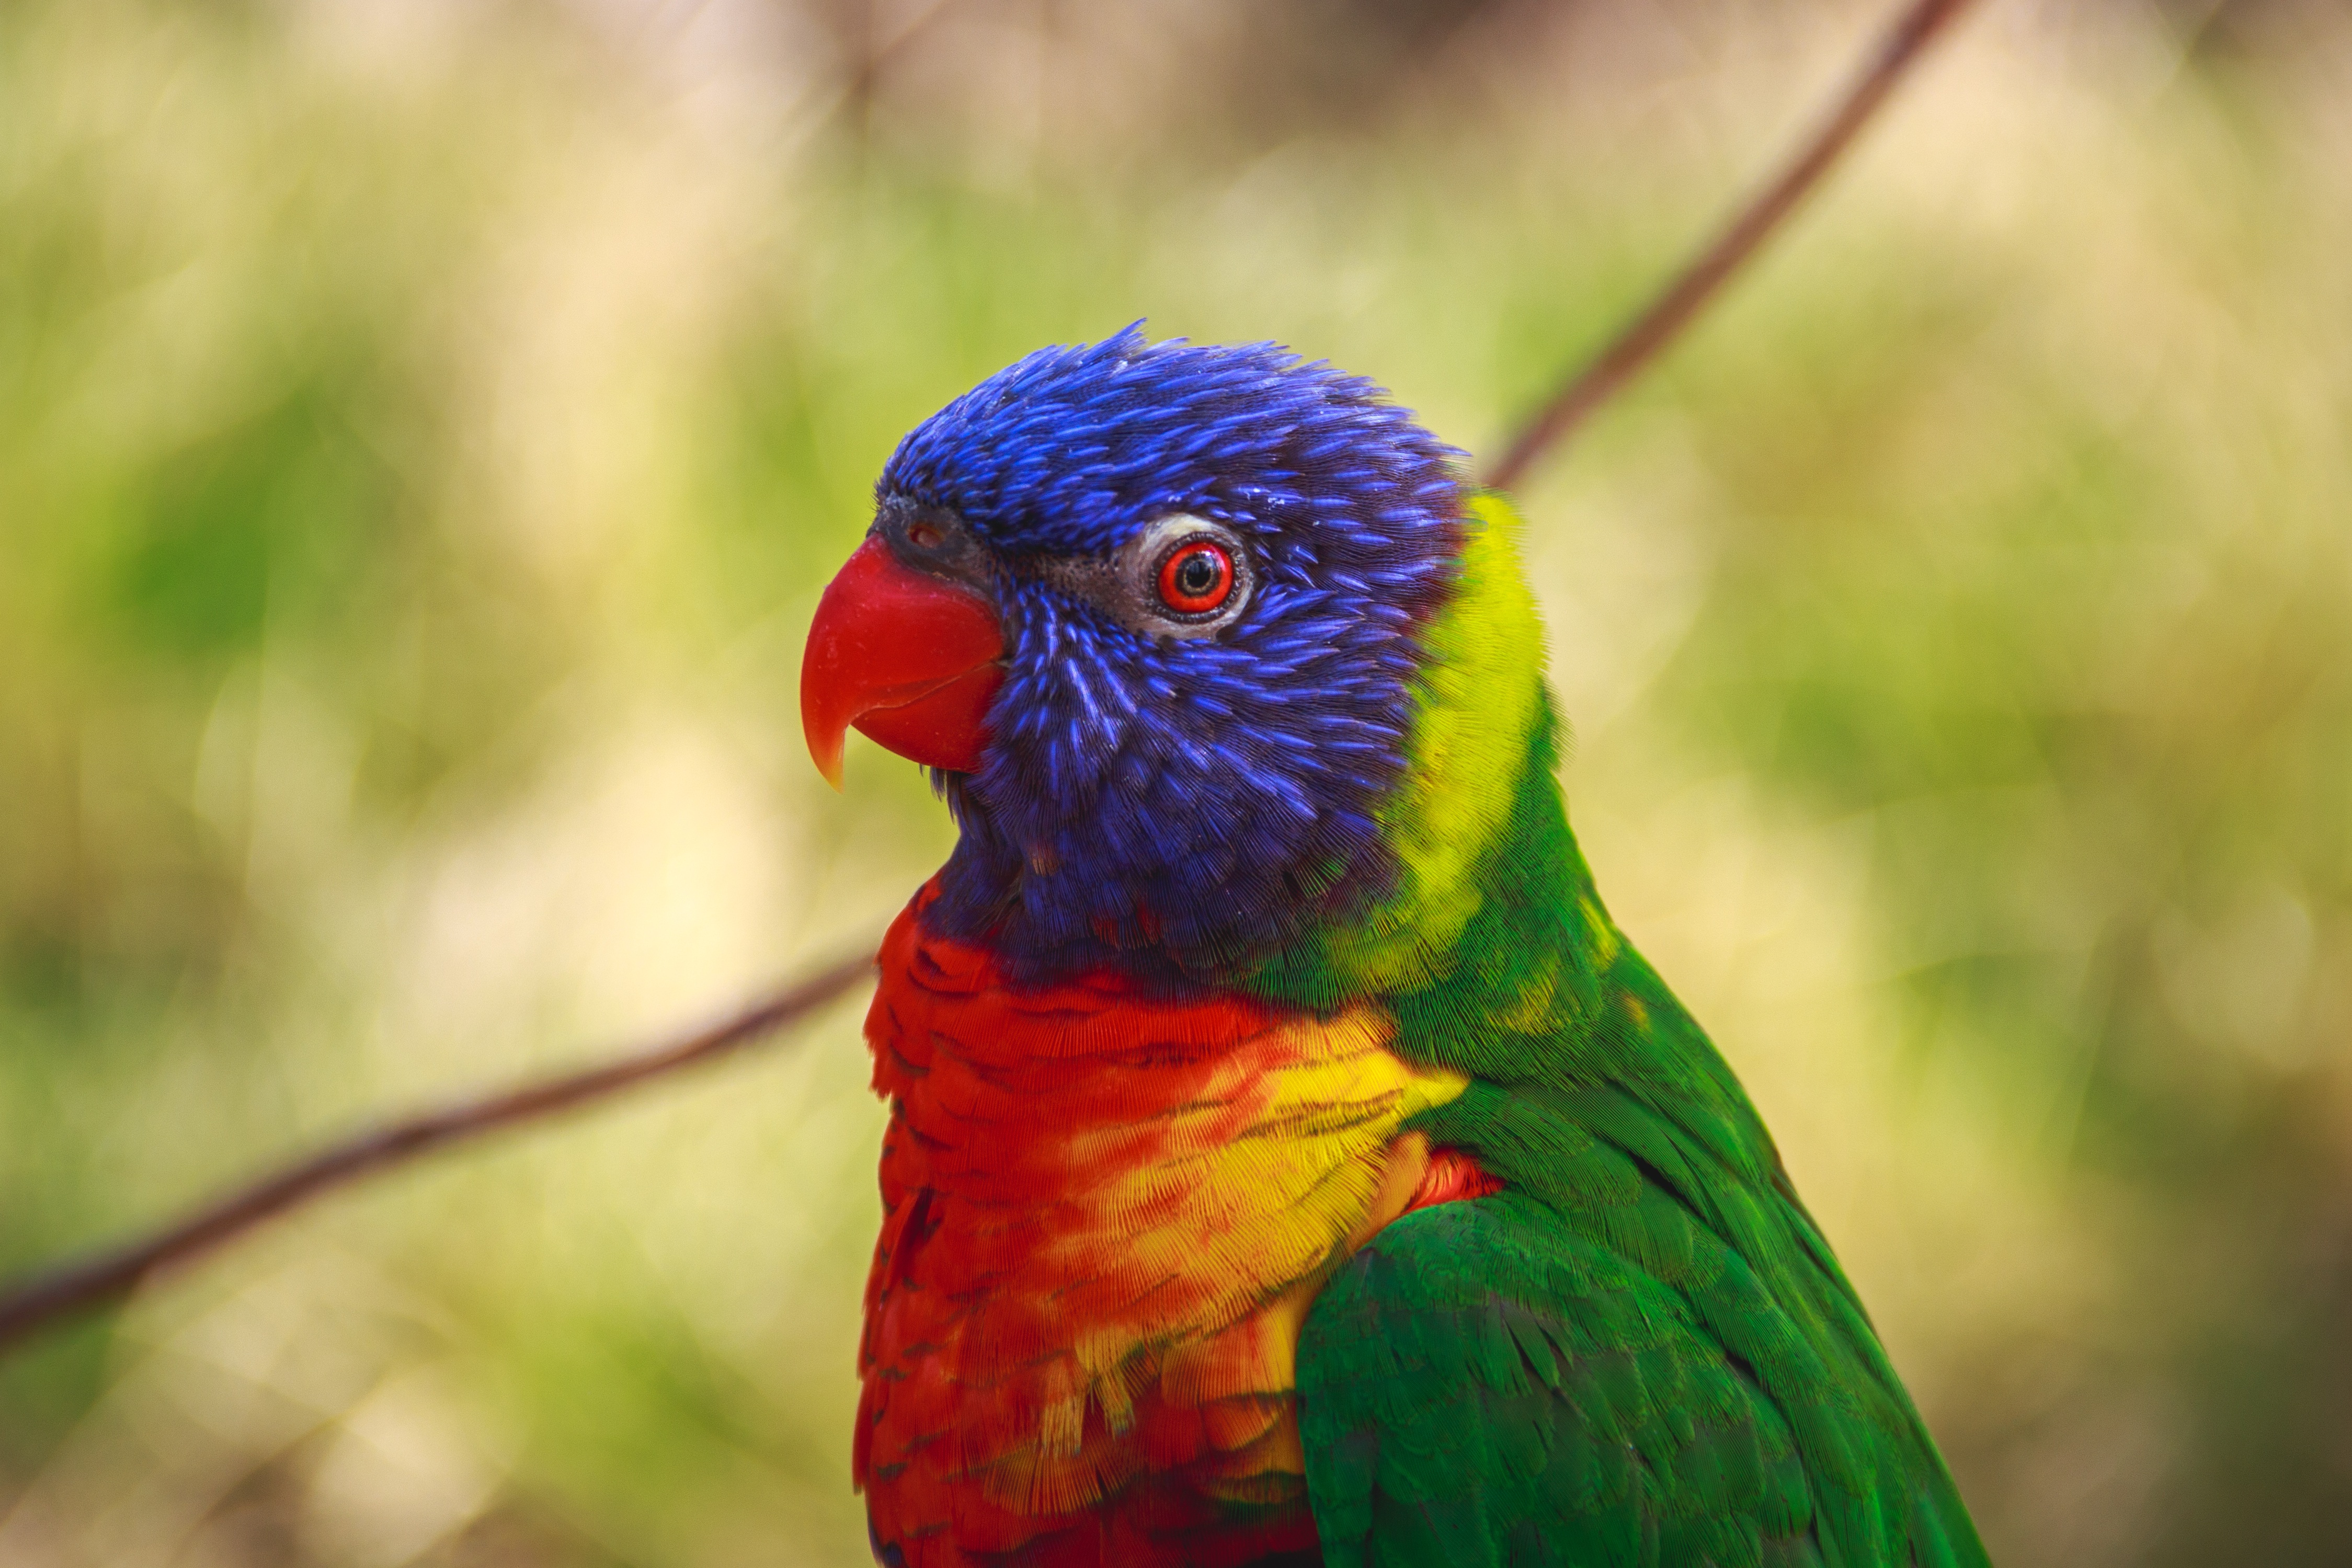
nature, bird, animal, cute, looking, wildlife, zoo, portrait, green, red, beak, park, blue, luminescent, yellow, fauna, lorikeet, macaw, face, colors, feathers, vivid, bright, head, vertebrate, parrot, parakeet, intense